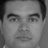
Emotion: sad